February 9–10, 2010 North American blizzard

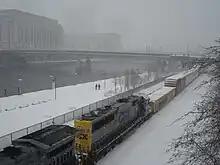
Blizzard conditions in Philadelphia on February 10. 30th Street Station and Cira Center barely visible from Walnut Street.

On the morning of February 10, 2010, Governor Ed Rendell ordered the activation of over 11,000 Pennsylvania National Guard soldiers statewide, including nearly 500 which deployed in the Harrisburg area to assist state police with stranded motorists, to deny non-essential vehicles access to closed highways, and to provide blankets, food, water and other supplies to anyone who needed it.